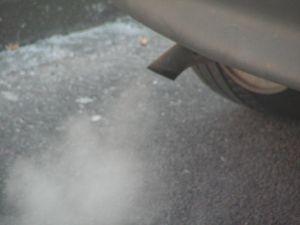
Les impacts environnementaux des transports routiers sont les effets, directs et indirects, des véhicules durant tout leur cycle de vie, ainsi que ceux du réseau routier. Ces effets sont locaux et globaux, ce qui nécessite, comme l'a souhaité l'Union européenne, une approche harmonisée et une coopération inter-États. Certains pays sont, de plus, affectés par les flux routiers internationaux qui les traversent. Cette pollution a des effets différés, à moyen et long termes.